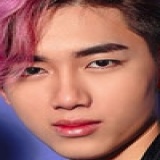
ca sĩ K Icm